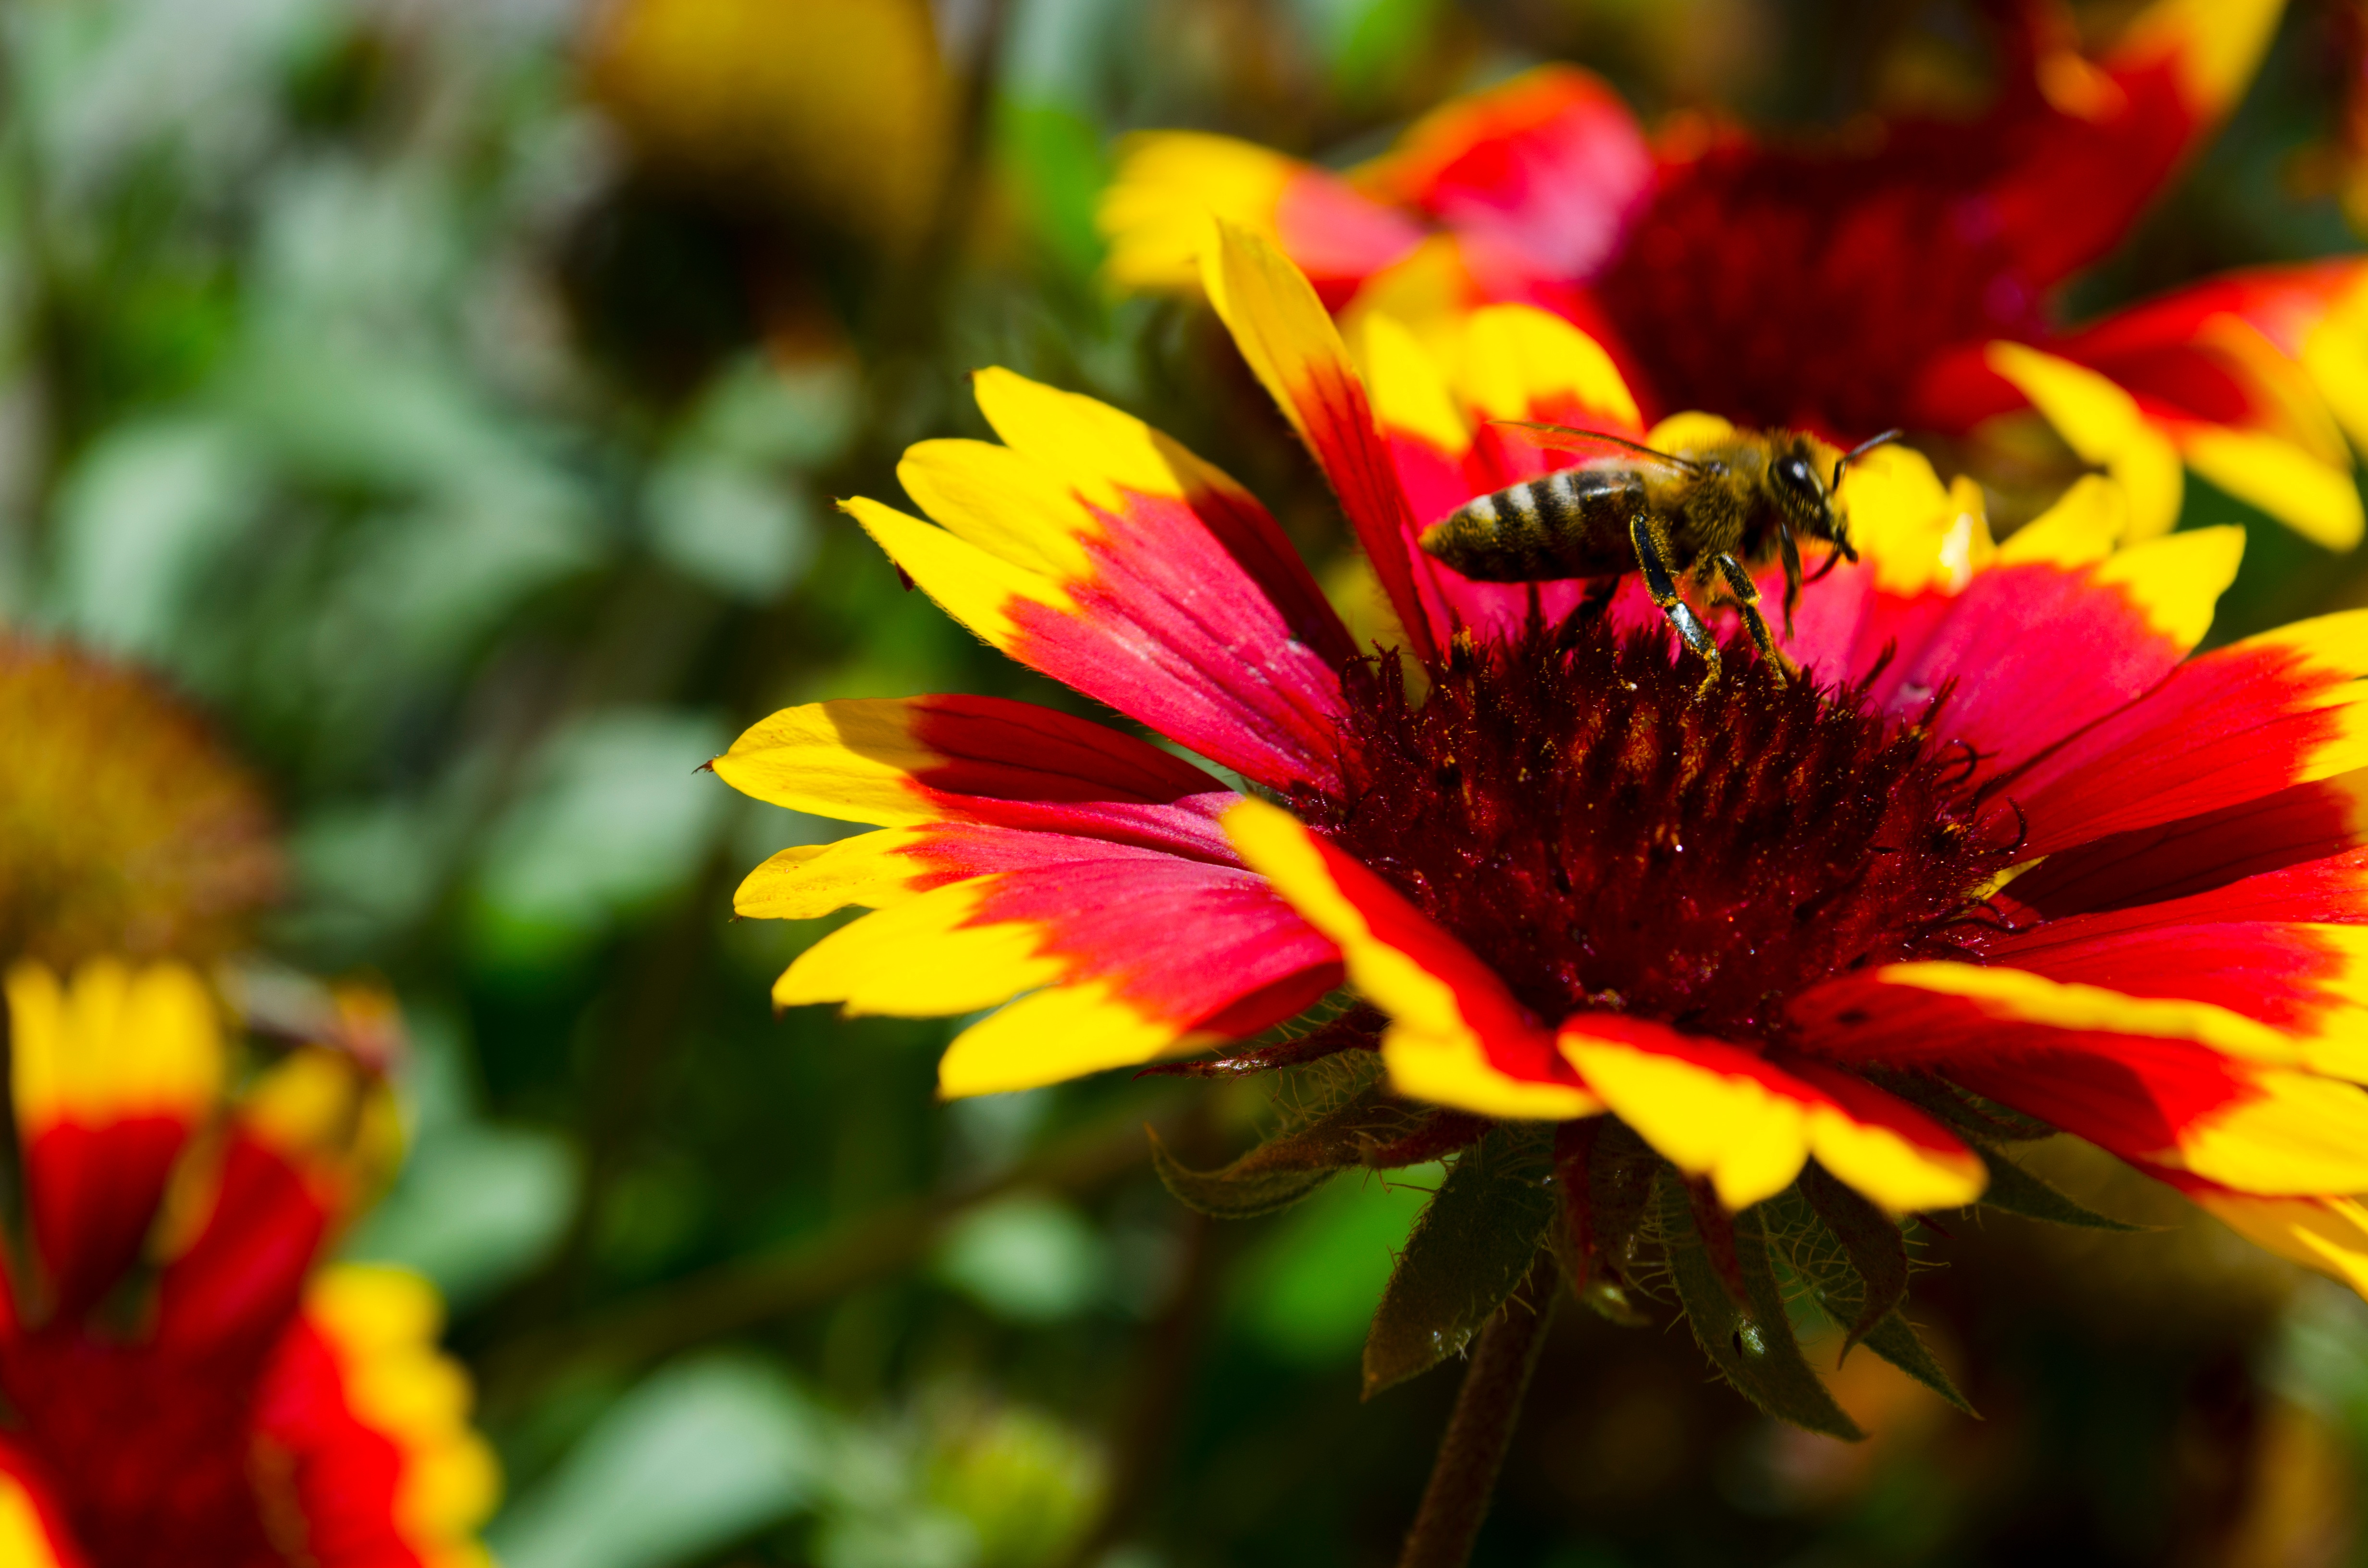
nature, blossom, plant, photography, flower, petal, insect, autumn, botany, yellow, flora, wildflower, close up, nectar, macro photography, flowering plant, daisy family, annual plant, land plant, blanket flowers